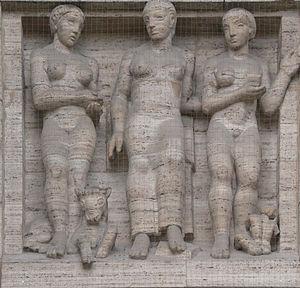
Museum kunst palast